Southfield City Centre

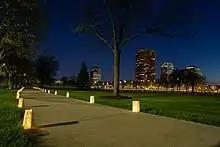
Candlelight Vigil on May 11, 2021

The plan proposes 184,000 square feet of retail, restaurants, and flex space, 250 units of multi-family rental and condos, a parking garage, boutique hotel and conference center, and linear public green space. The City of Southfield is currently seeking commitments from development teams to purchase and break ground on the project.